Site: brandenburg
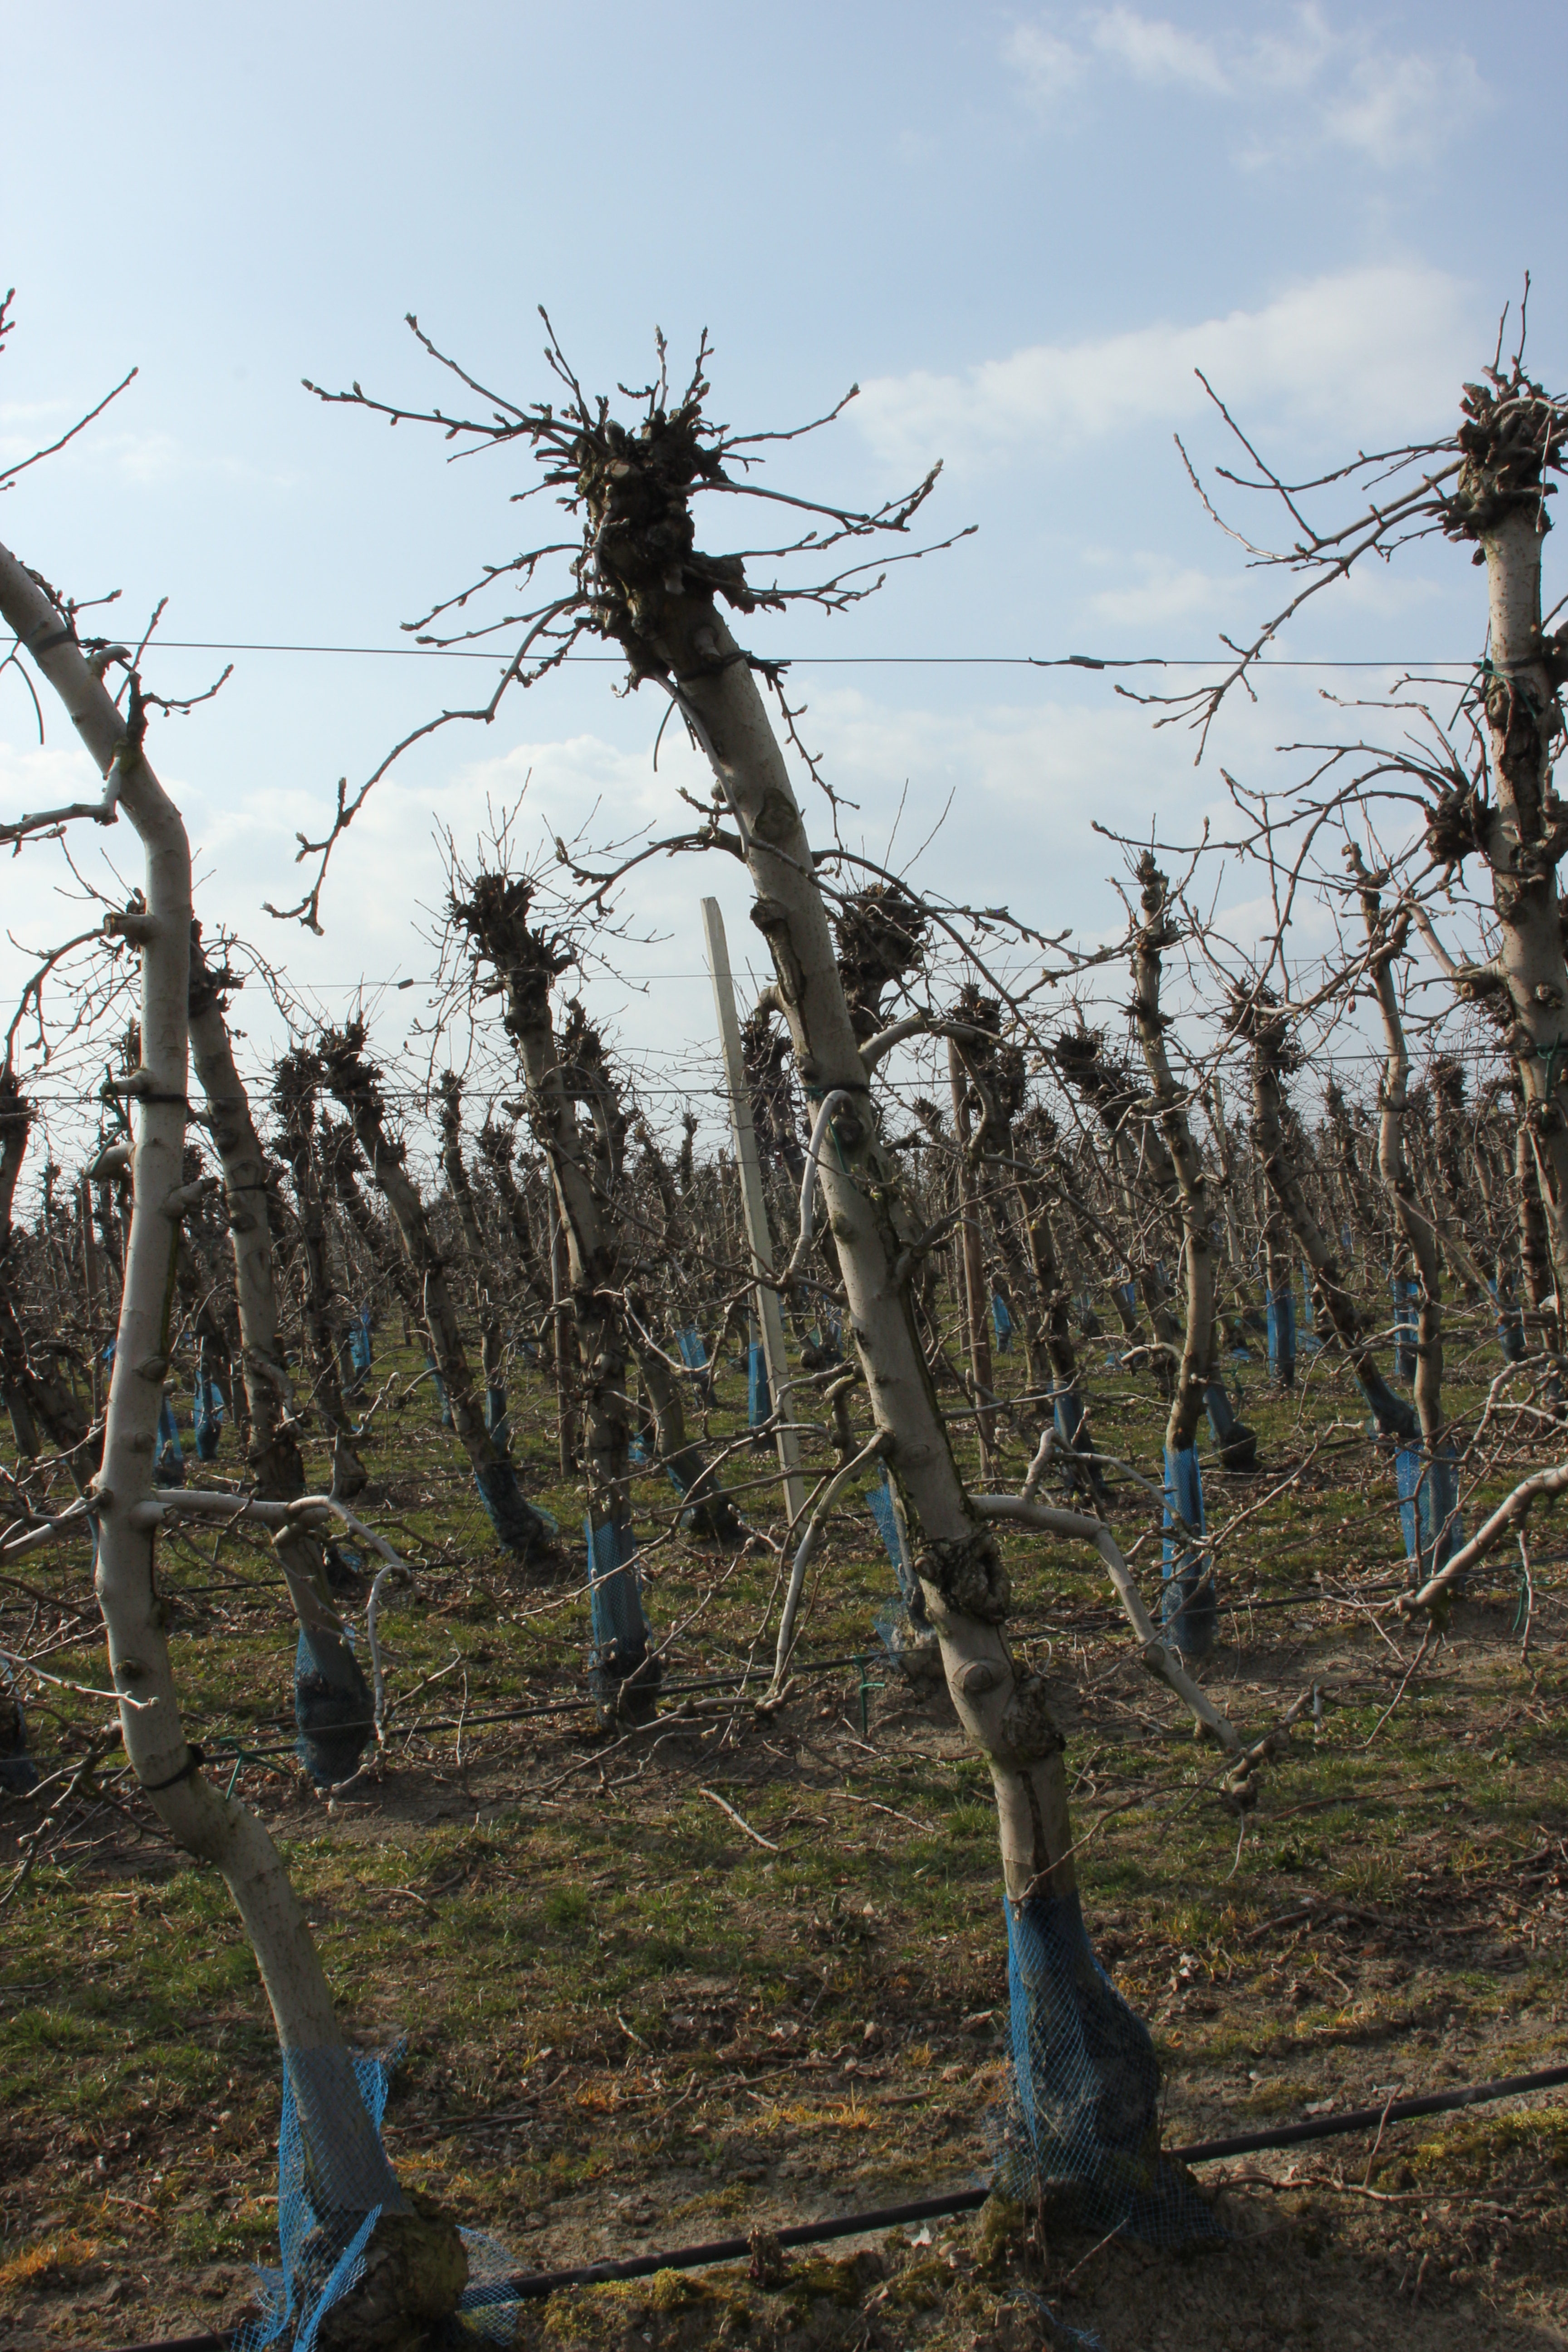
Growth stage (BBCH 03): Bud development